Westin Peachtree Plaza Hotel

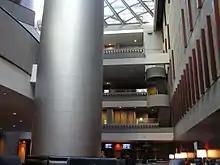
Inside the Westin Peachtree Plaza

The building is cast in reflective glass in a cylindrical shape that reflects much of the downtown skyline (though each of the around 5600 windows are flat and not convex). Another small cylinder runs the full height of the building on one side, and accommodates two scenic elevators. The uppermost floors hold the Sun Dial Restaurant and Bar, a revolving restaurant that offers panoramic views of the city and its environs. The top floor of the restaurant completes a full revolution every 30 minutes, and the bottom every 60 minutes.